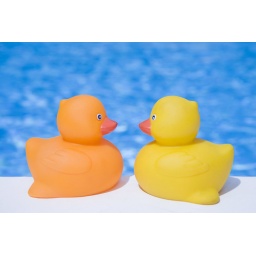
Two rubber duckies looking into each other's eyes by a blue swimming pool